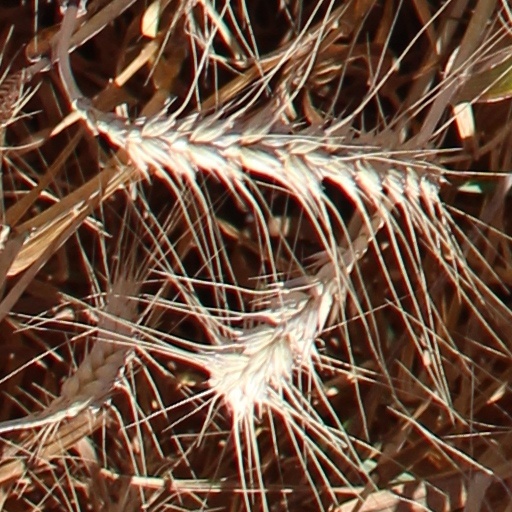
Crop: wheat